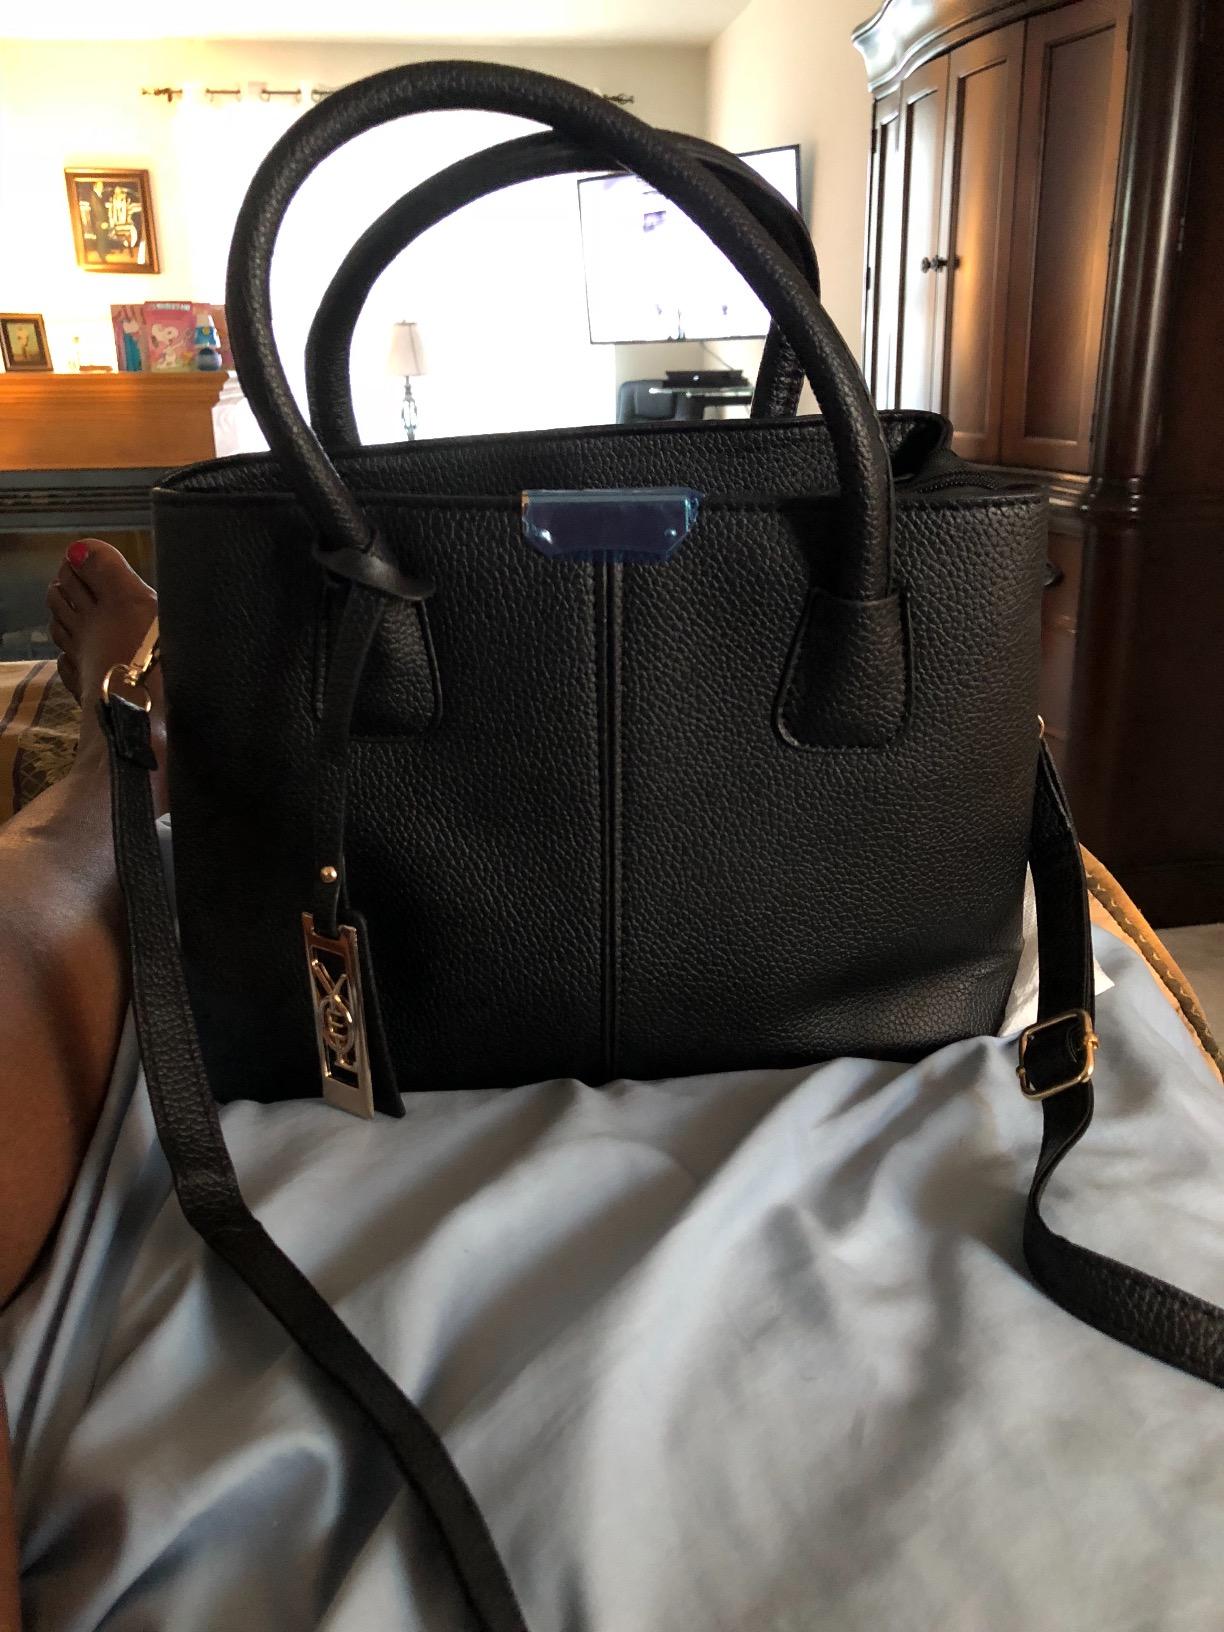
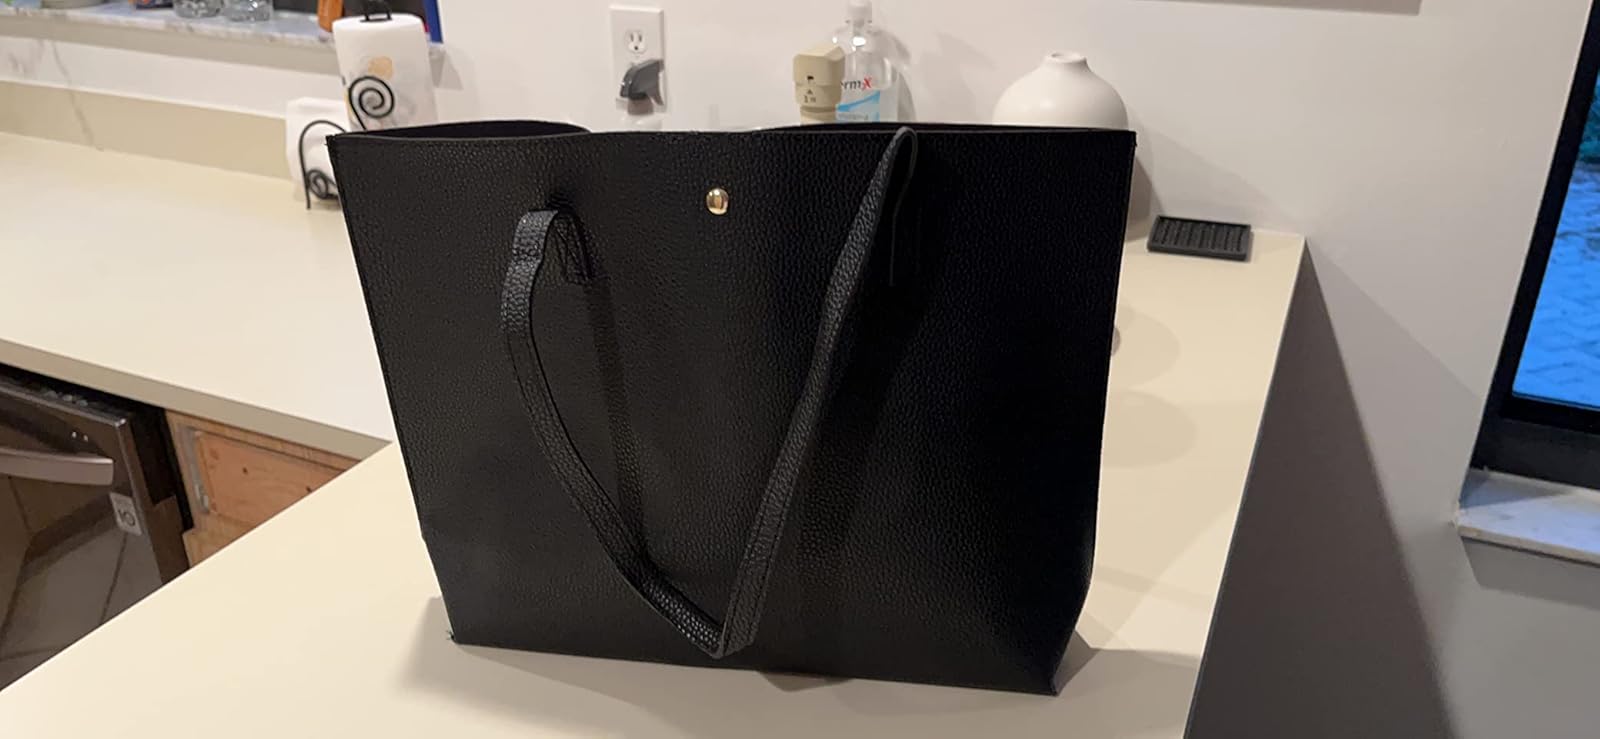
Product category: accessories_handbag
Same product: no